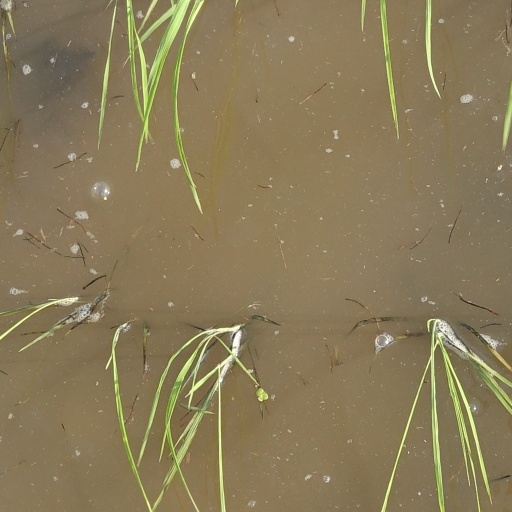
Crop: rice